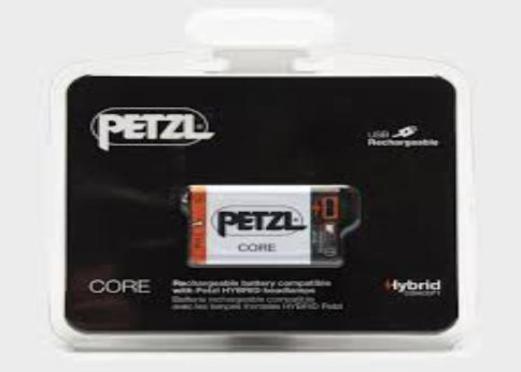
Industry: Clothes